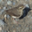
Label: bird